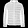
Label: Coat